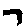
Label: 7